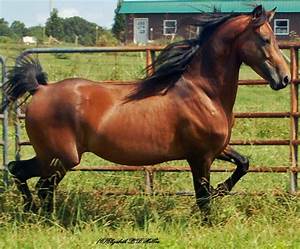
Label: horse